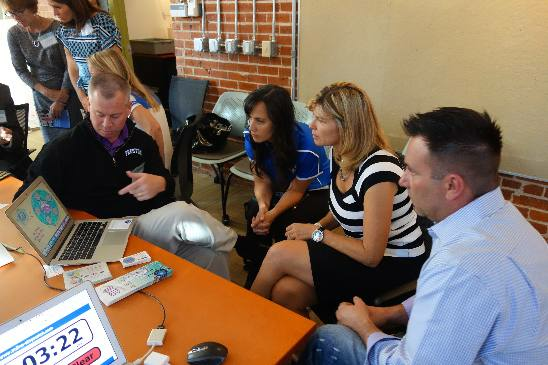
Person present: Yes